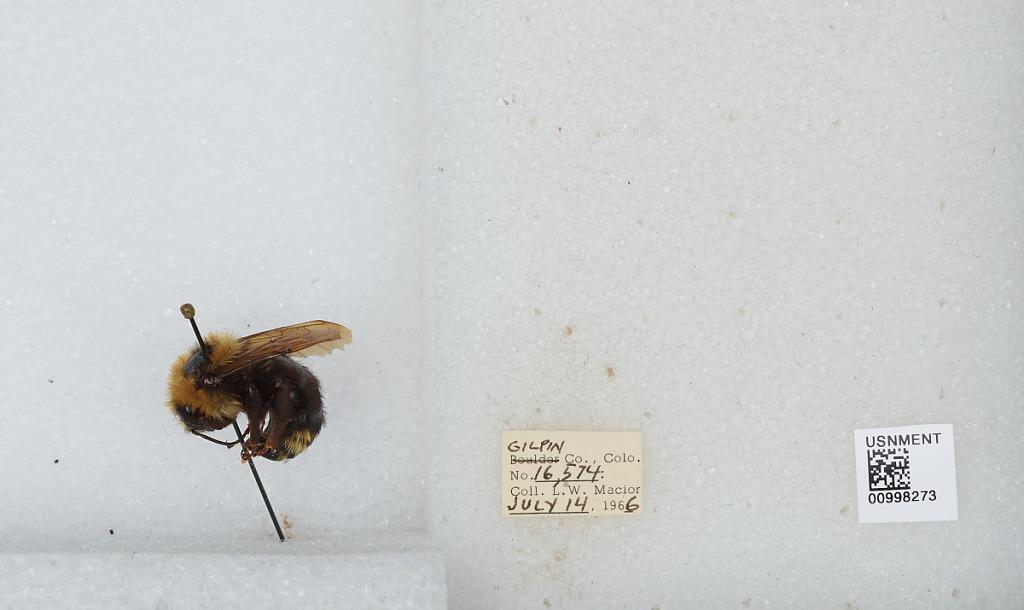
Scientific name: Bombus (Psithyrus) insularis (Smith)
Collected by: L. Macior
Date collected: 1966-7-14
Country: United States
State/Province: Colorado
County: Gilpin
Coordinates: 39.8908, -105.508